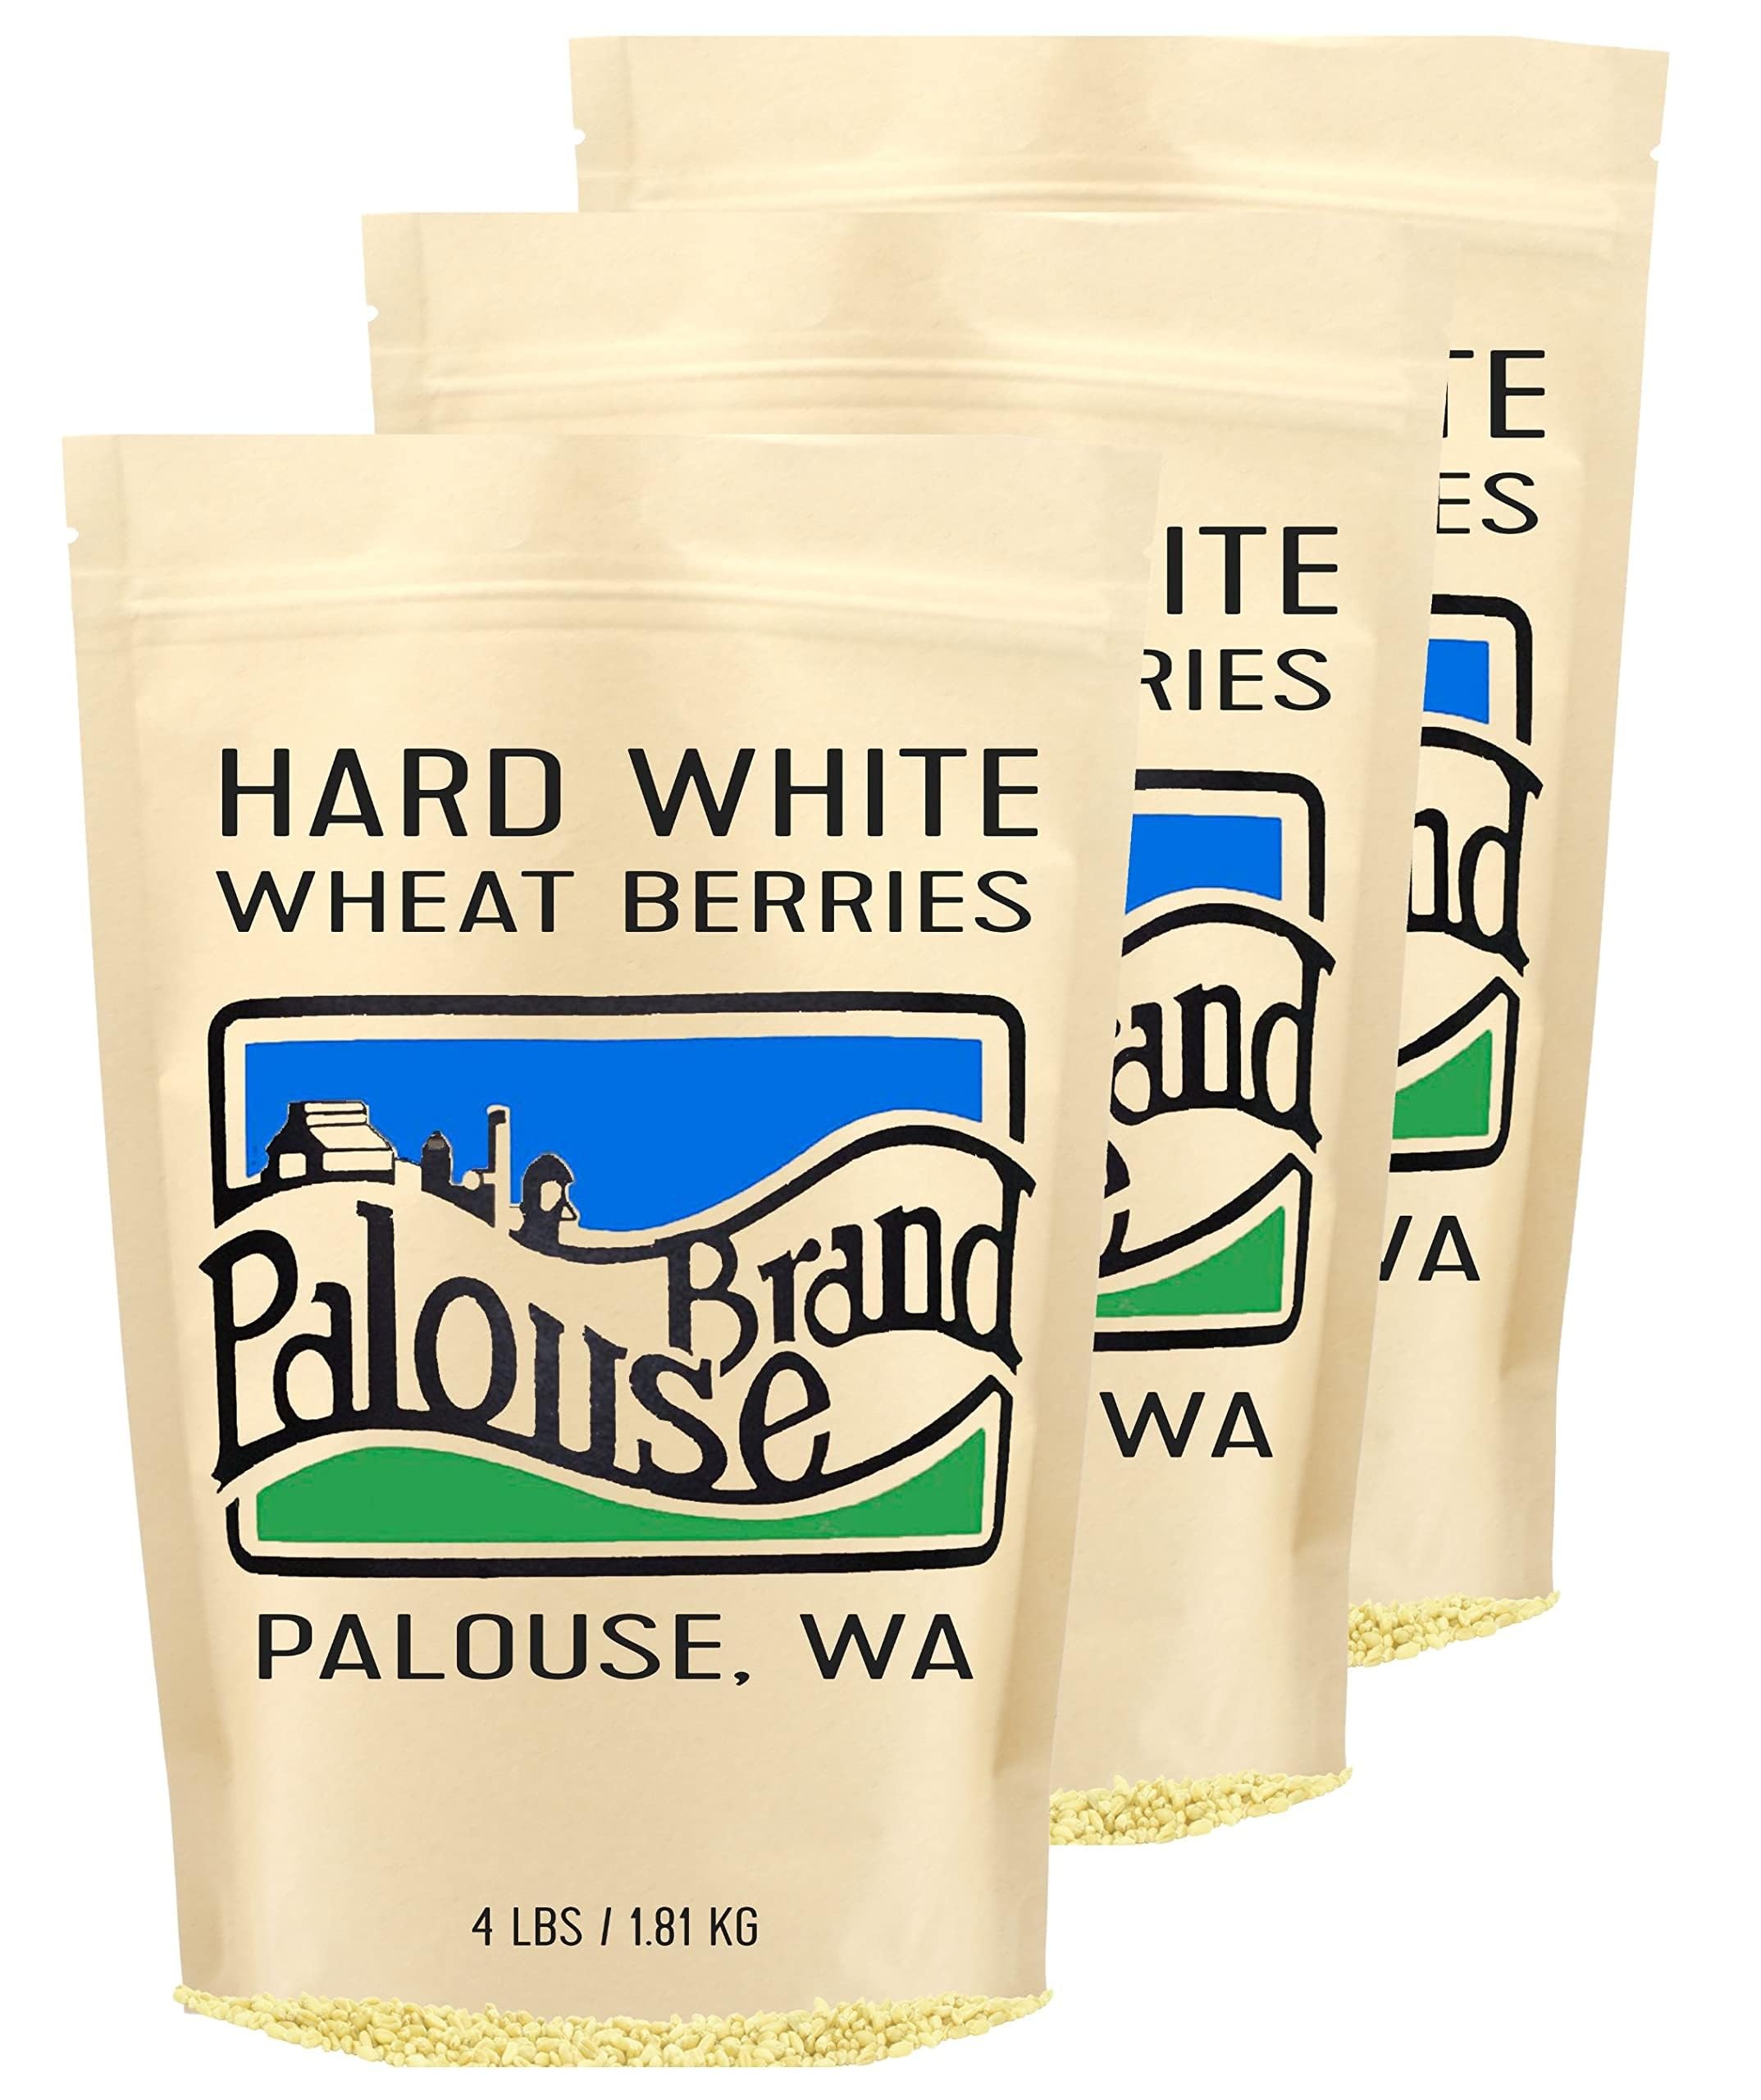
Item Name: Hard White Wheat Berries | 3-4 LB Kraft Bags (12 LBS total) | Desiccant Free | Sproutable | Non-GMO Project Verified | Kosher
Bullet Point 1: Grown by our family in the Palouse region of Eastern Washington
Bullet Point 2: Non-GMO Project Verified, Certified Sustainably Grown, Kosher Certified
Bullet Point 3: Plump, chewy, and mild in flavor, great for home milling, cooked, and added to salads for extra protein and texture
Bullet Point 4: High in protein, 12-14% making them excellent for bread baking, pizza crusts, rolls, and other yeast bread recipes
Bullet Point 5: Triple cleaned and carefully packaged to ensure the highest quality product
Product Description: As more households are using fresh wheats to mill their own flour we strive to give you the highest quality of products for your kitchen. These wheat berries make a great whole wheat white flour that you can make anything from pizza crusts to brownies with. Hard white wheat flour is our favorite when baking a delicious Sandwich Bread. Our hard white wheat is triple-cleaned and packaged with the utmost care to ensure their quality.
Value: 192.0
Unit: Ounce

Price: 39.07